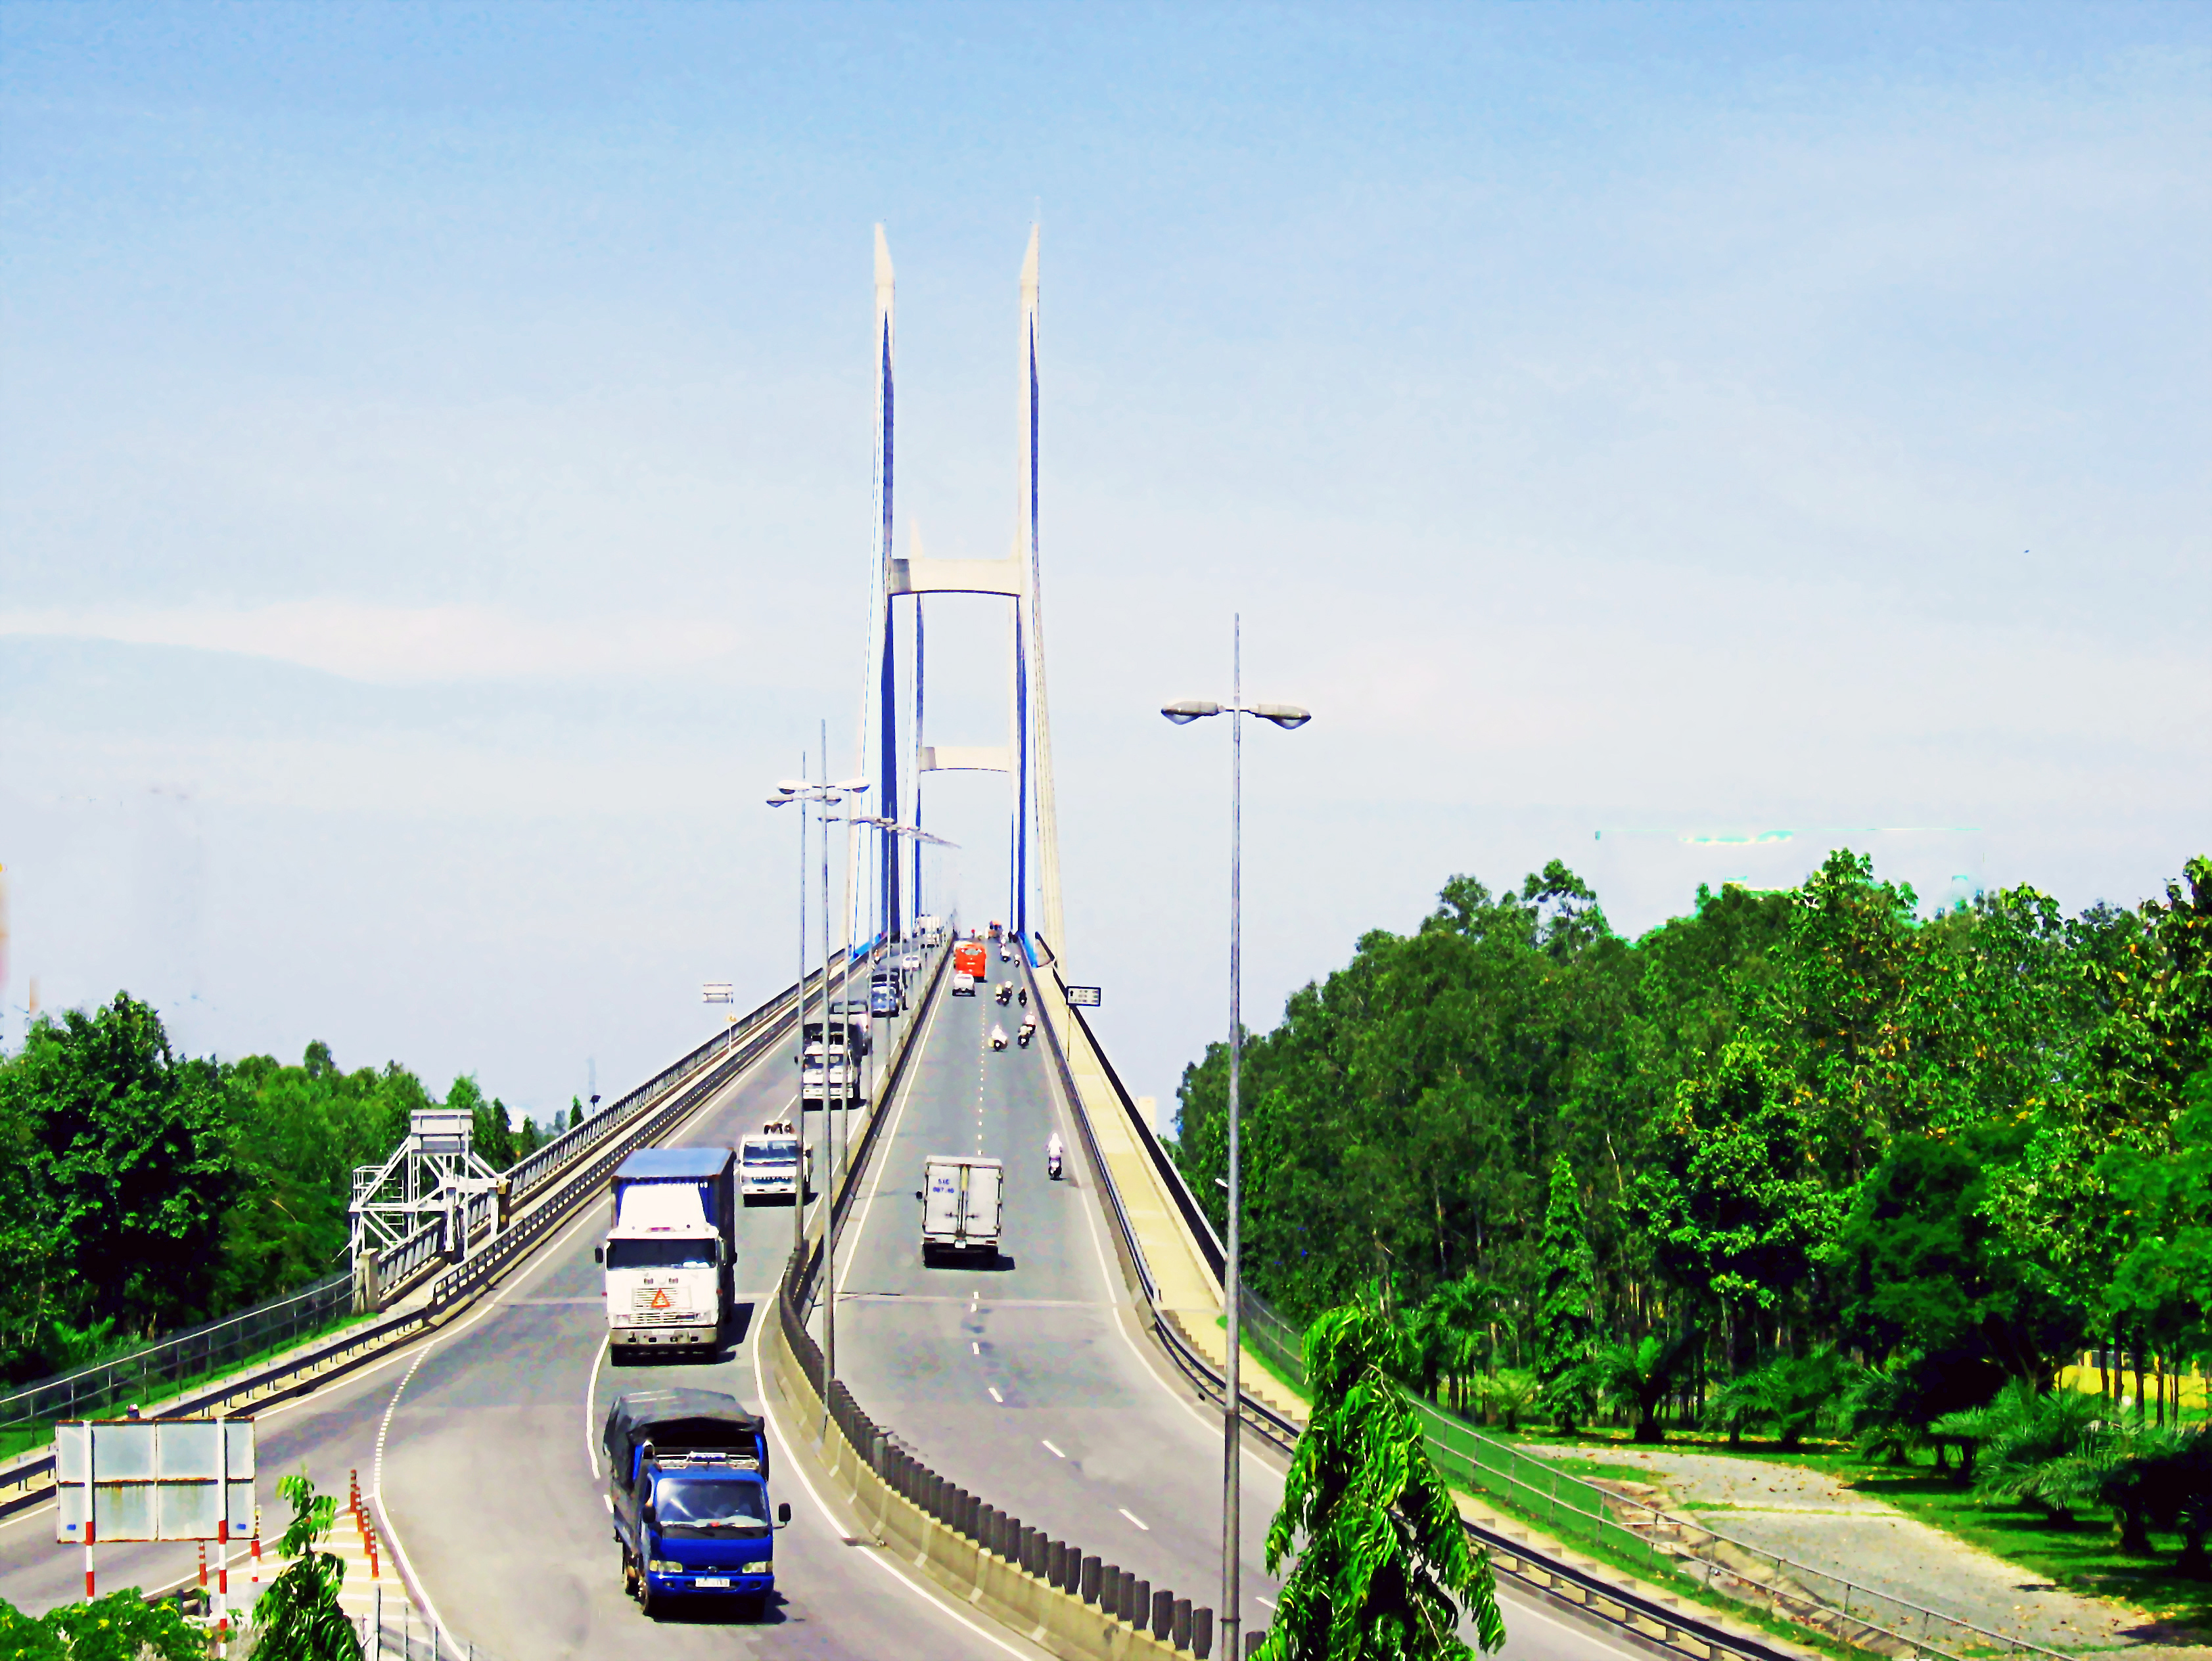
user: text: Bầu trời trong ảnh có màu gì chủ đạo?
assistant: text: Màu xanh da trời nhạt.

user: text: Có bao nhiêu trụ cầu chính dạng tháp được nhìn thấy rõ ràng trên cây cầu?
assistant: text: Hai.

user: text: Việc xây dựng Cầu Cần Thơ có ý nghĩa chiến lược như thế nào đối với giao thông và phát triển kinh tế của khu vực Đồng bằng sông Cửu Long?
assistant: text: Cầu Cần Thơ giúp kết nối giao thông, thúc đẩy thương mại, du lịch và phát triển kinh tế giữa các tỉnh thành trong khu vực Đồng bằng sông Cửu Long, đặc biệt là giữa Cần Thơ và Vĩnh Long.

user: text: Cầu Cần Thơ bắc qua con sông nào và chính thức nối liền hai địa phương nào của Việt Nam?
assistant: text: Cầu Cần Thơ bắc qua sông Hậu và nối liền thành phố Cần Thơ với tỉnh Vĩnh Long.